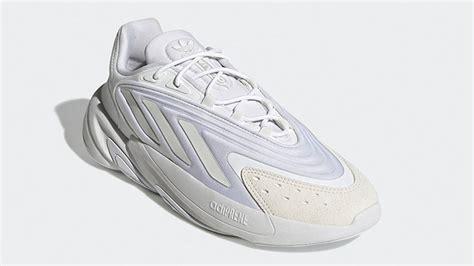
Brand: Adidas
Model: Ozelia